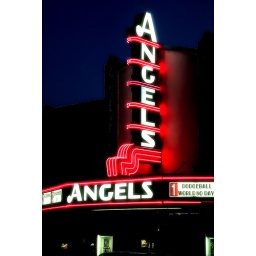
Neon movie theater sign in downtown Angels Camp, California.